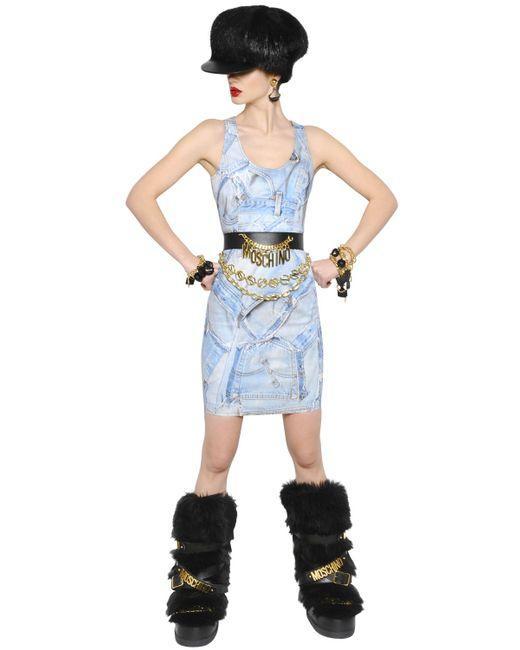
Blaues Mooching-Kleid mit Gürtel mit schwarzen und goldenen Details